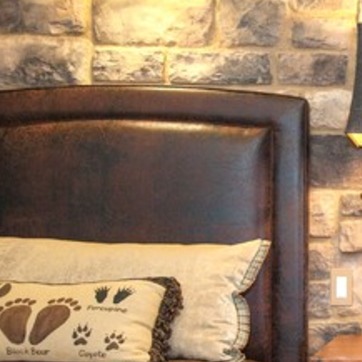
Material: leather